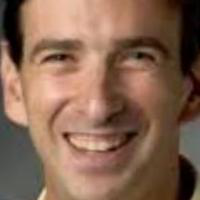
Age group: age 31-40